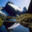
Label: mountain